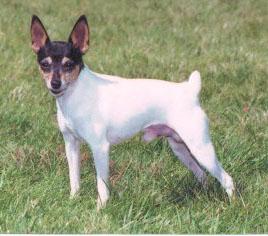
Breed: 237-n000095-toy_terrier